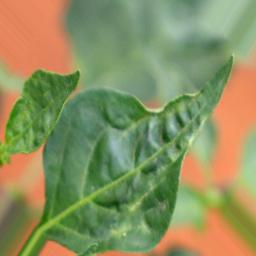
Label: mites_and_trips